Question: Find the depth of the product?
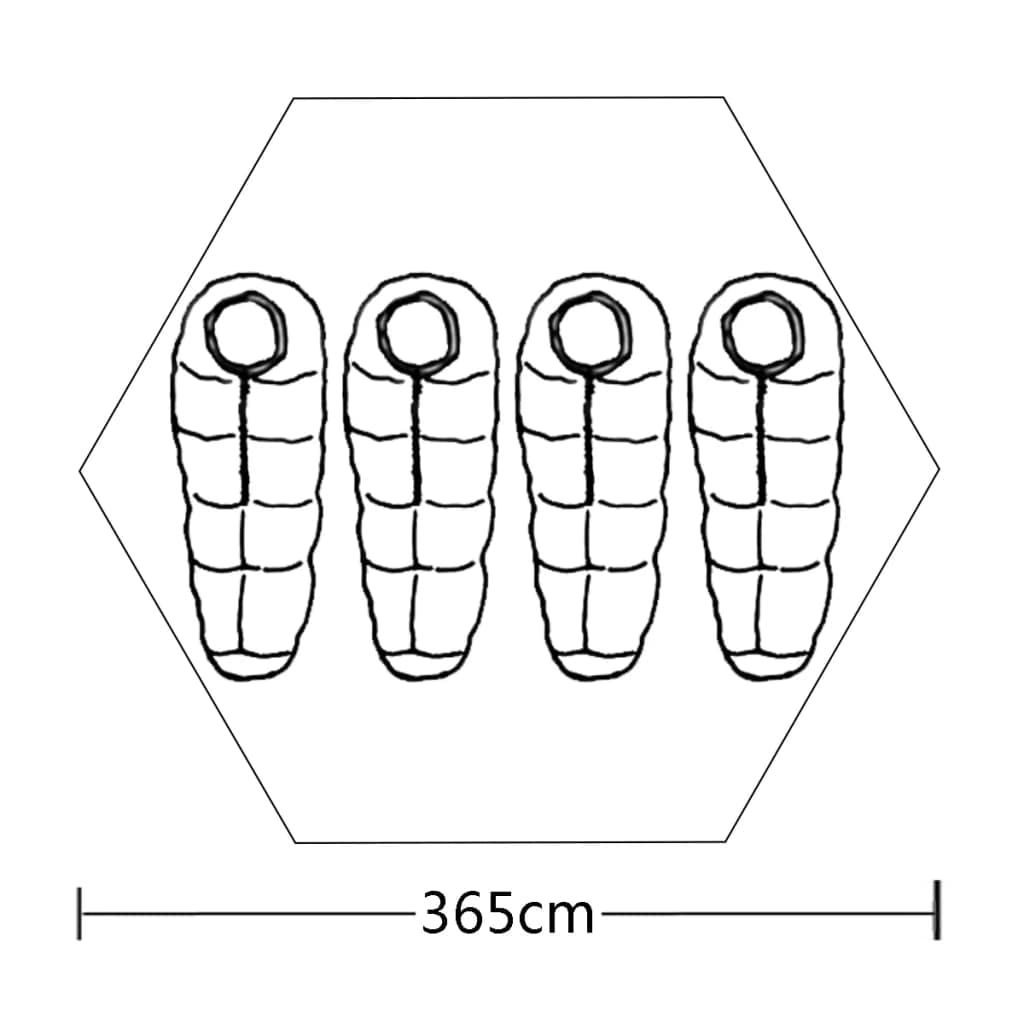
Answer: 365.0 centimetre